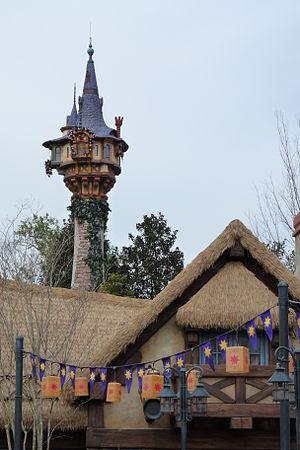
Raiponce est un film d'animation des studios Disney Pictures inspiré du conte de Grimm Raiponce. Réalisé par Byron Howard et Nathan Greno, il est sorti le 24 novembre 2010 aux États-Unis et au Canada ; le 1ᵉʳ décembre 2010 en Europe.